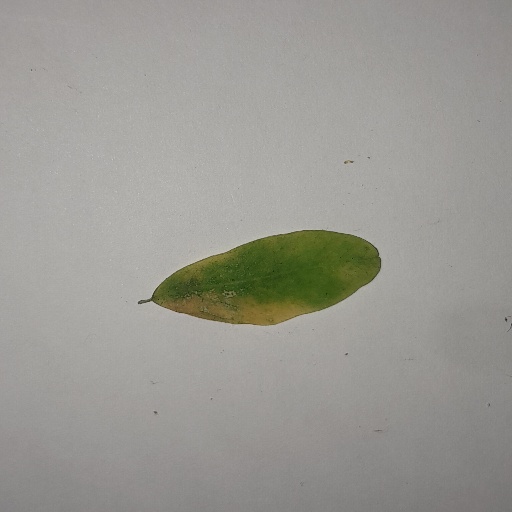
Species: Sojina
Leaf condition: Yellow Leaf